List of Legends of Tomorrow characters

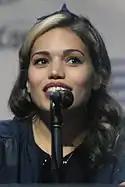
Ciara Renee

Kendra Saunders (portrayed by Ciara Renée; season 1) is a young woman who is just beginning to learn that she has been repeatedly reincarnated over the centuries as the Egyptian priestess Chay-Ara. When provoked, her ancient warrior persona manifests itself along with wings that grow out of her back. She chooses to leave the team at the end of season one.